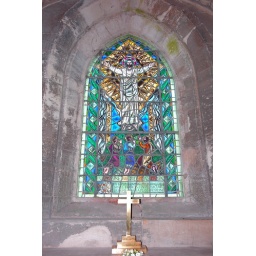
stained glass window in the crypt of rosslyn chapel,edinburgh